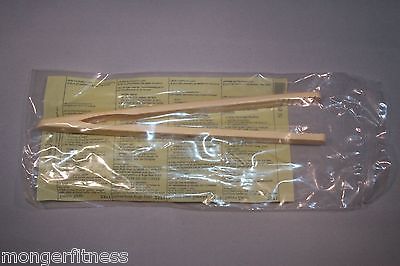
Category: toaster